Asturica Augusta

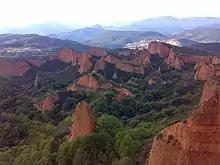
Panoramic view of Las Médulas

Regarding the indigenous gods there is no mention of any mention in the territory of Astorga, however, the presence of the god Caraedudi can be found in the vicinity, in the village of Cuevas (next to the village of Celada de la Vega), and in Quintana del Marco, near the Teleno mountain, the plaque Marti Tileno was found, an indigenous god, lord of the mountain, that the Romans assimilated to Mars. However, these gods do not appear in the city of Astorga itself because its origin was Roman camp with an almost total absence of indigenous population.